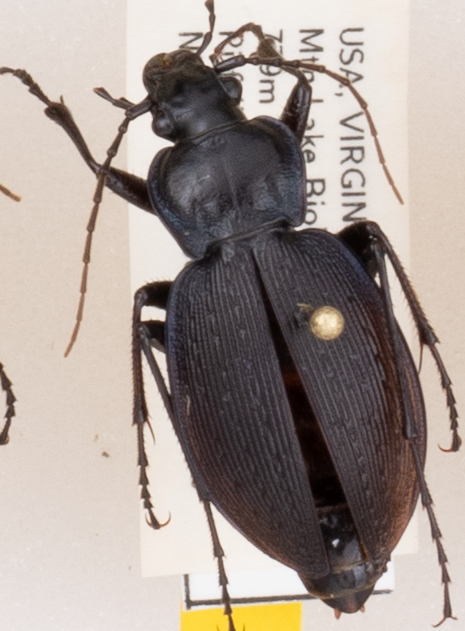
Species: Carabus goryi
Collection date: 2019-09-10
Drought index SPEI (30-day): -1.93
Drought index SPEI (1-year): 1.69
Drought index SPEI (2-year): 1.69